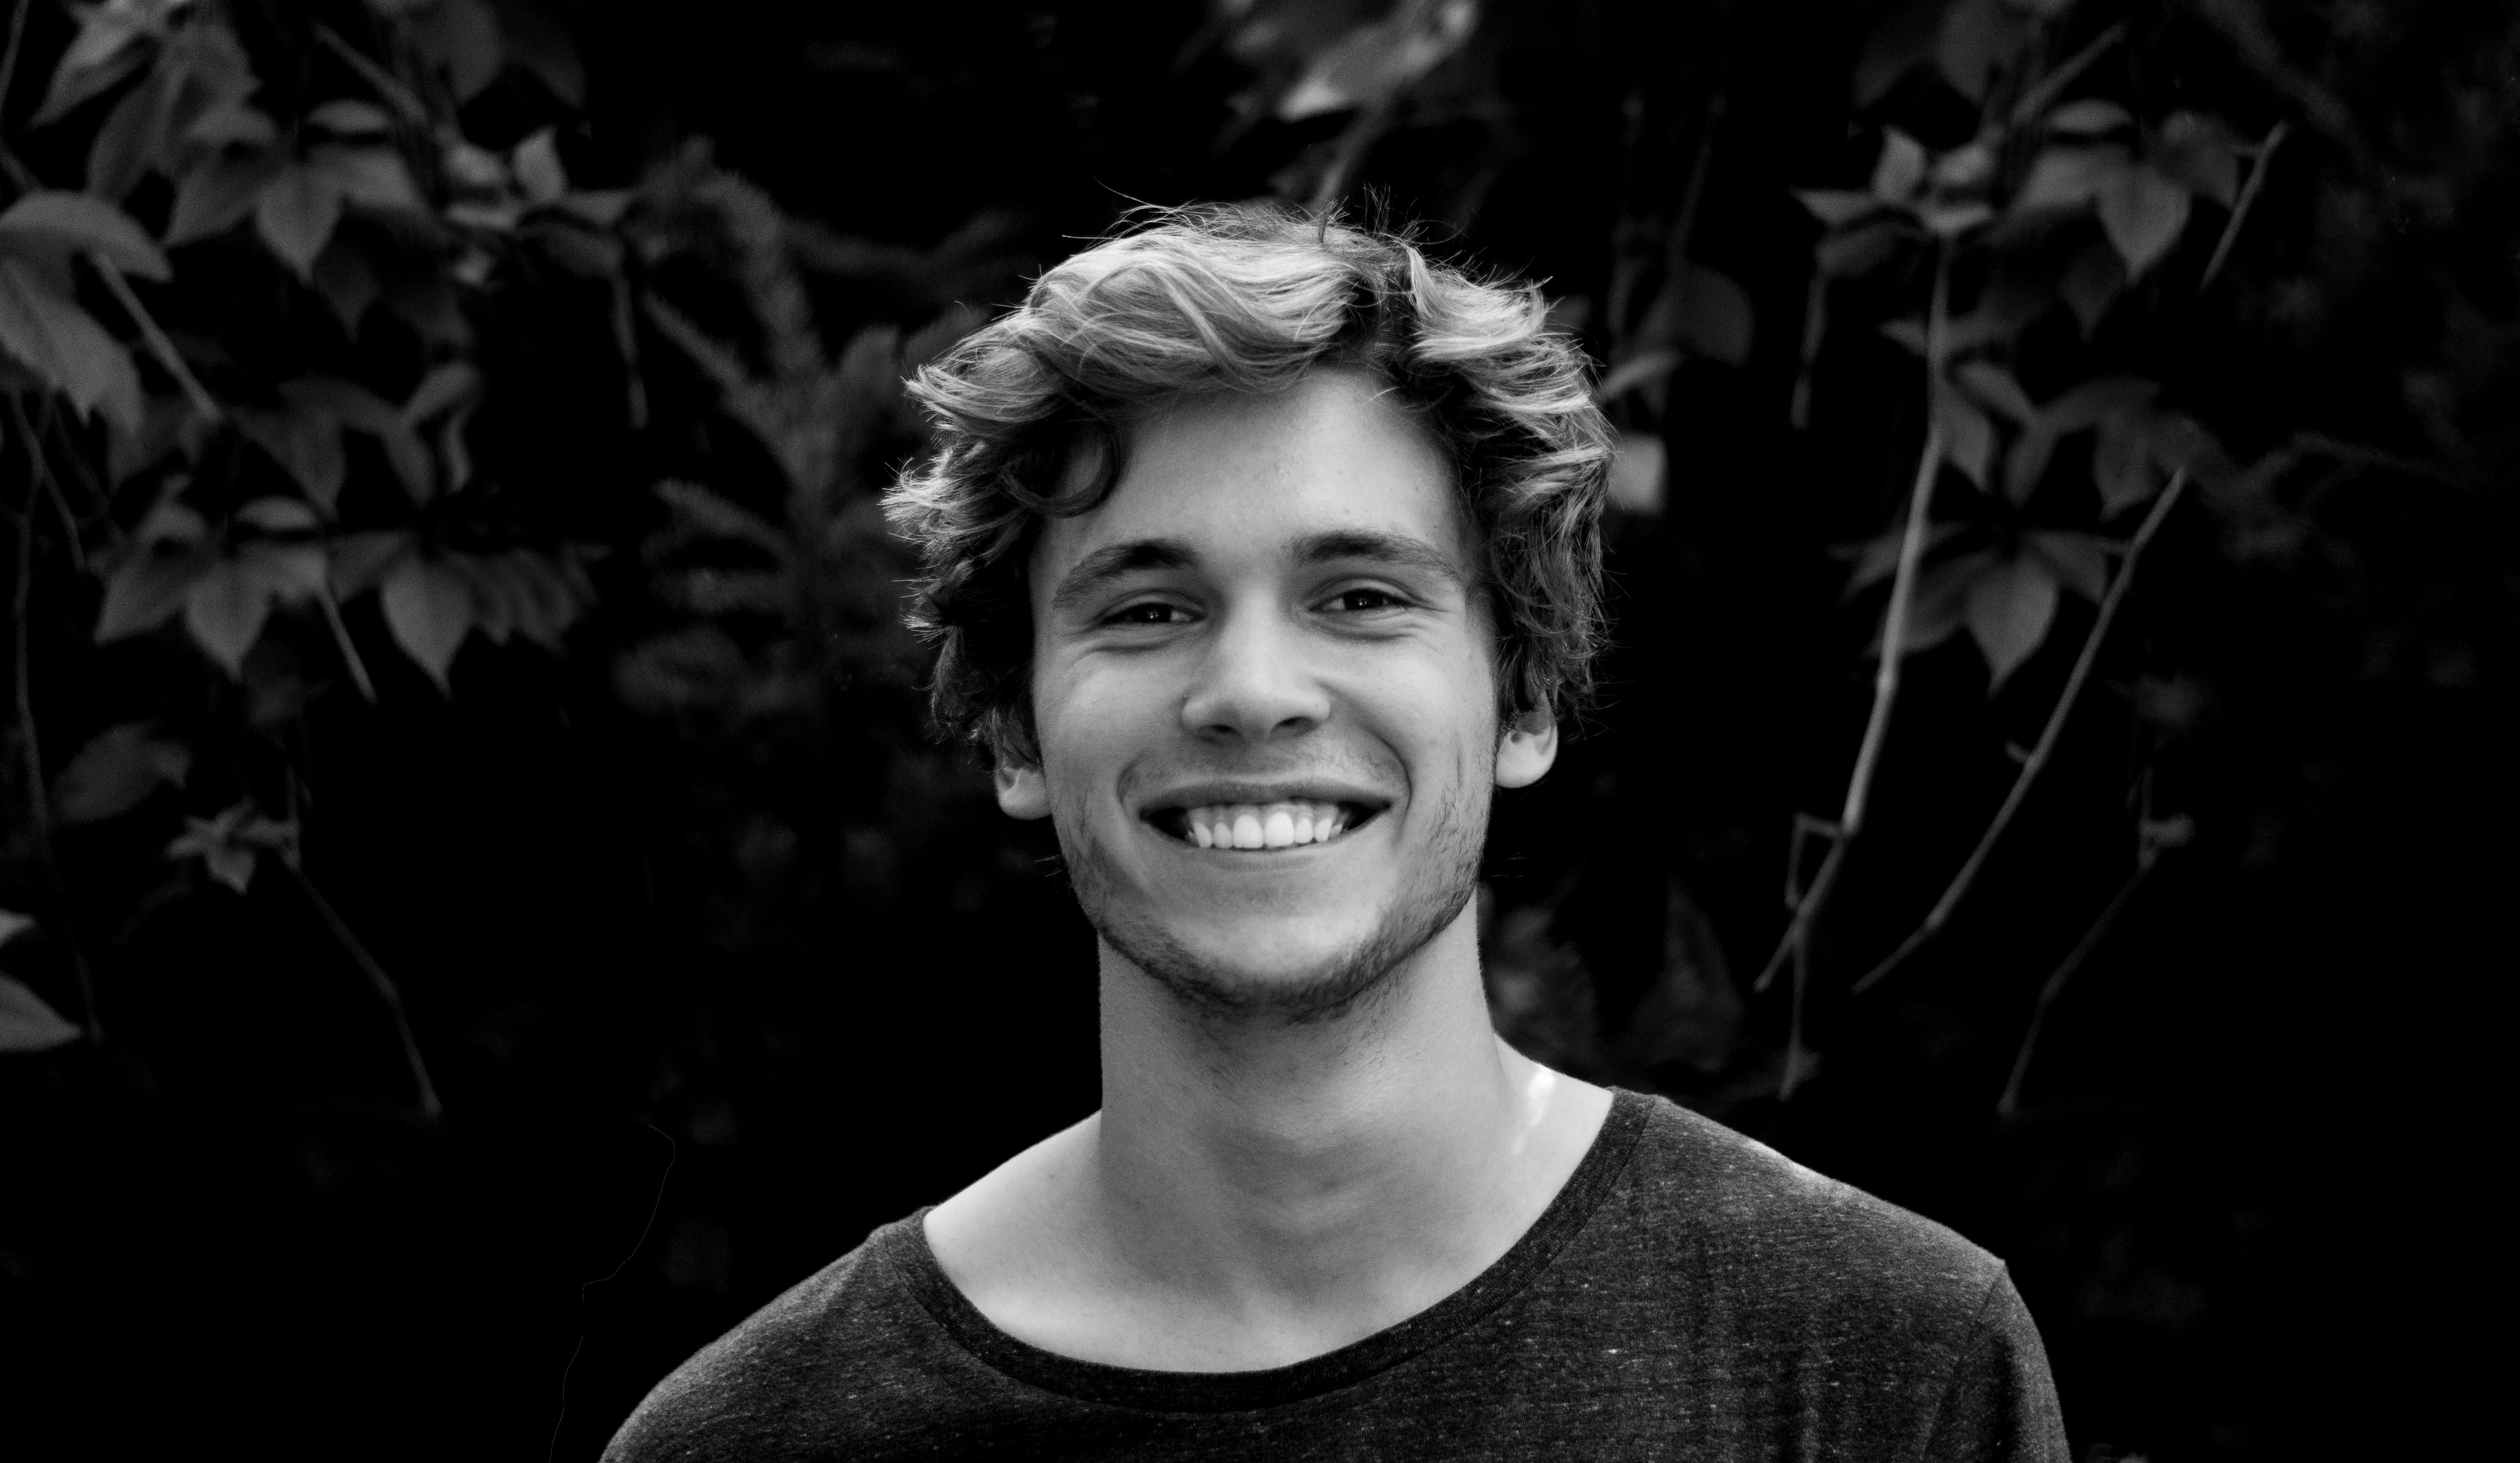
Gender: men